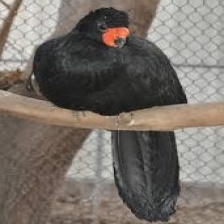
Species: WATTLED CURASSOW
Scientific name: CRAX GLOBULOSA